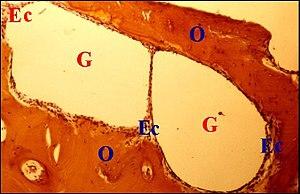
Pseudo-glandes transformées en kystes dans un osselet
L’histopathologie du cholestéatome est un outil décisif de diagnostic d'une « tumeur » ou plutôt d'une néoformation bénigne de l'oreille moyenne.